Theodosia Harington

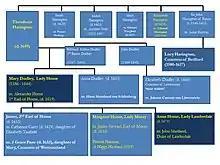
Harington Dudley family connections

She was the eighth daughter of Sir James Harington of Exton, Rutland, a lawyer and long-serving MP, and Lucy Sidney of Penshurst. The Haringtons were the most important landowners in Rutland and her eldest brother, John, was created Baron Harington of Exton in 1603.